Political impact of Taylor Swift

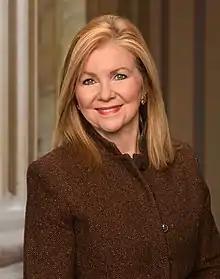
Marsha Blackburn in 2019

In the 2020 U.S. presidential election, Swift endorsed Biden and Harris and lent her protest song "Only the Young" (2020) to their campaign. Harris expressed gratitude to Swift, and tweeted that the singer is showing the young voters "what's at stake" in the election. "Forbes" staff Seth Cohen found Swift's increased political engagement in the past year "notable for its high-profile approach and big hit commentary." Trump eventually lost his re-election; Biden was elected as the next U.S. president. Swift was found to be the second most influential celebrity in Biden's win, after LeBron James.